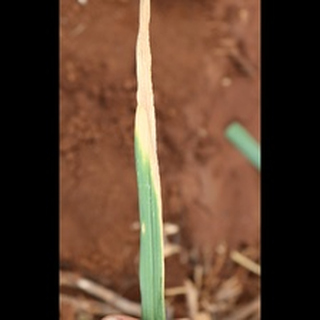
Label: wheat_leaf_blight